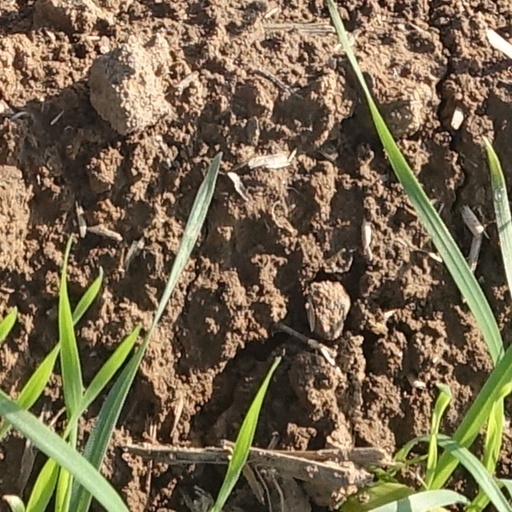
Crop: wheat